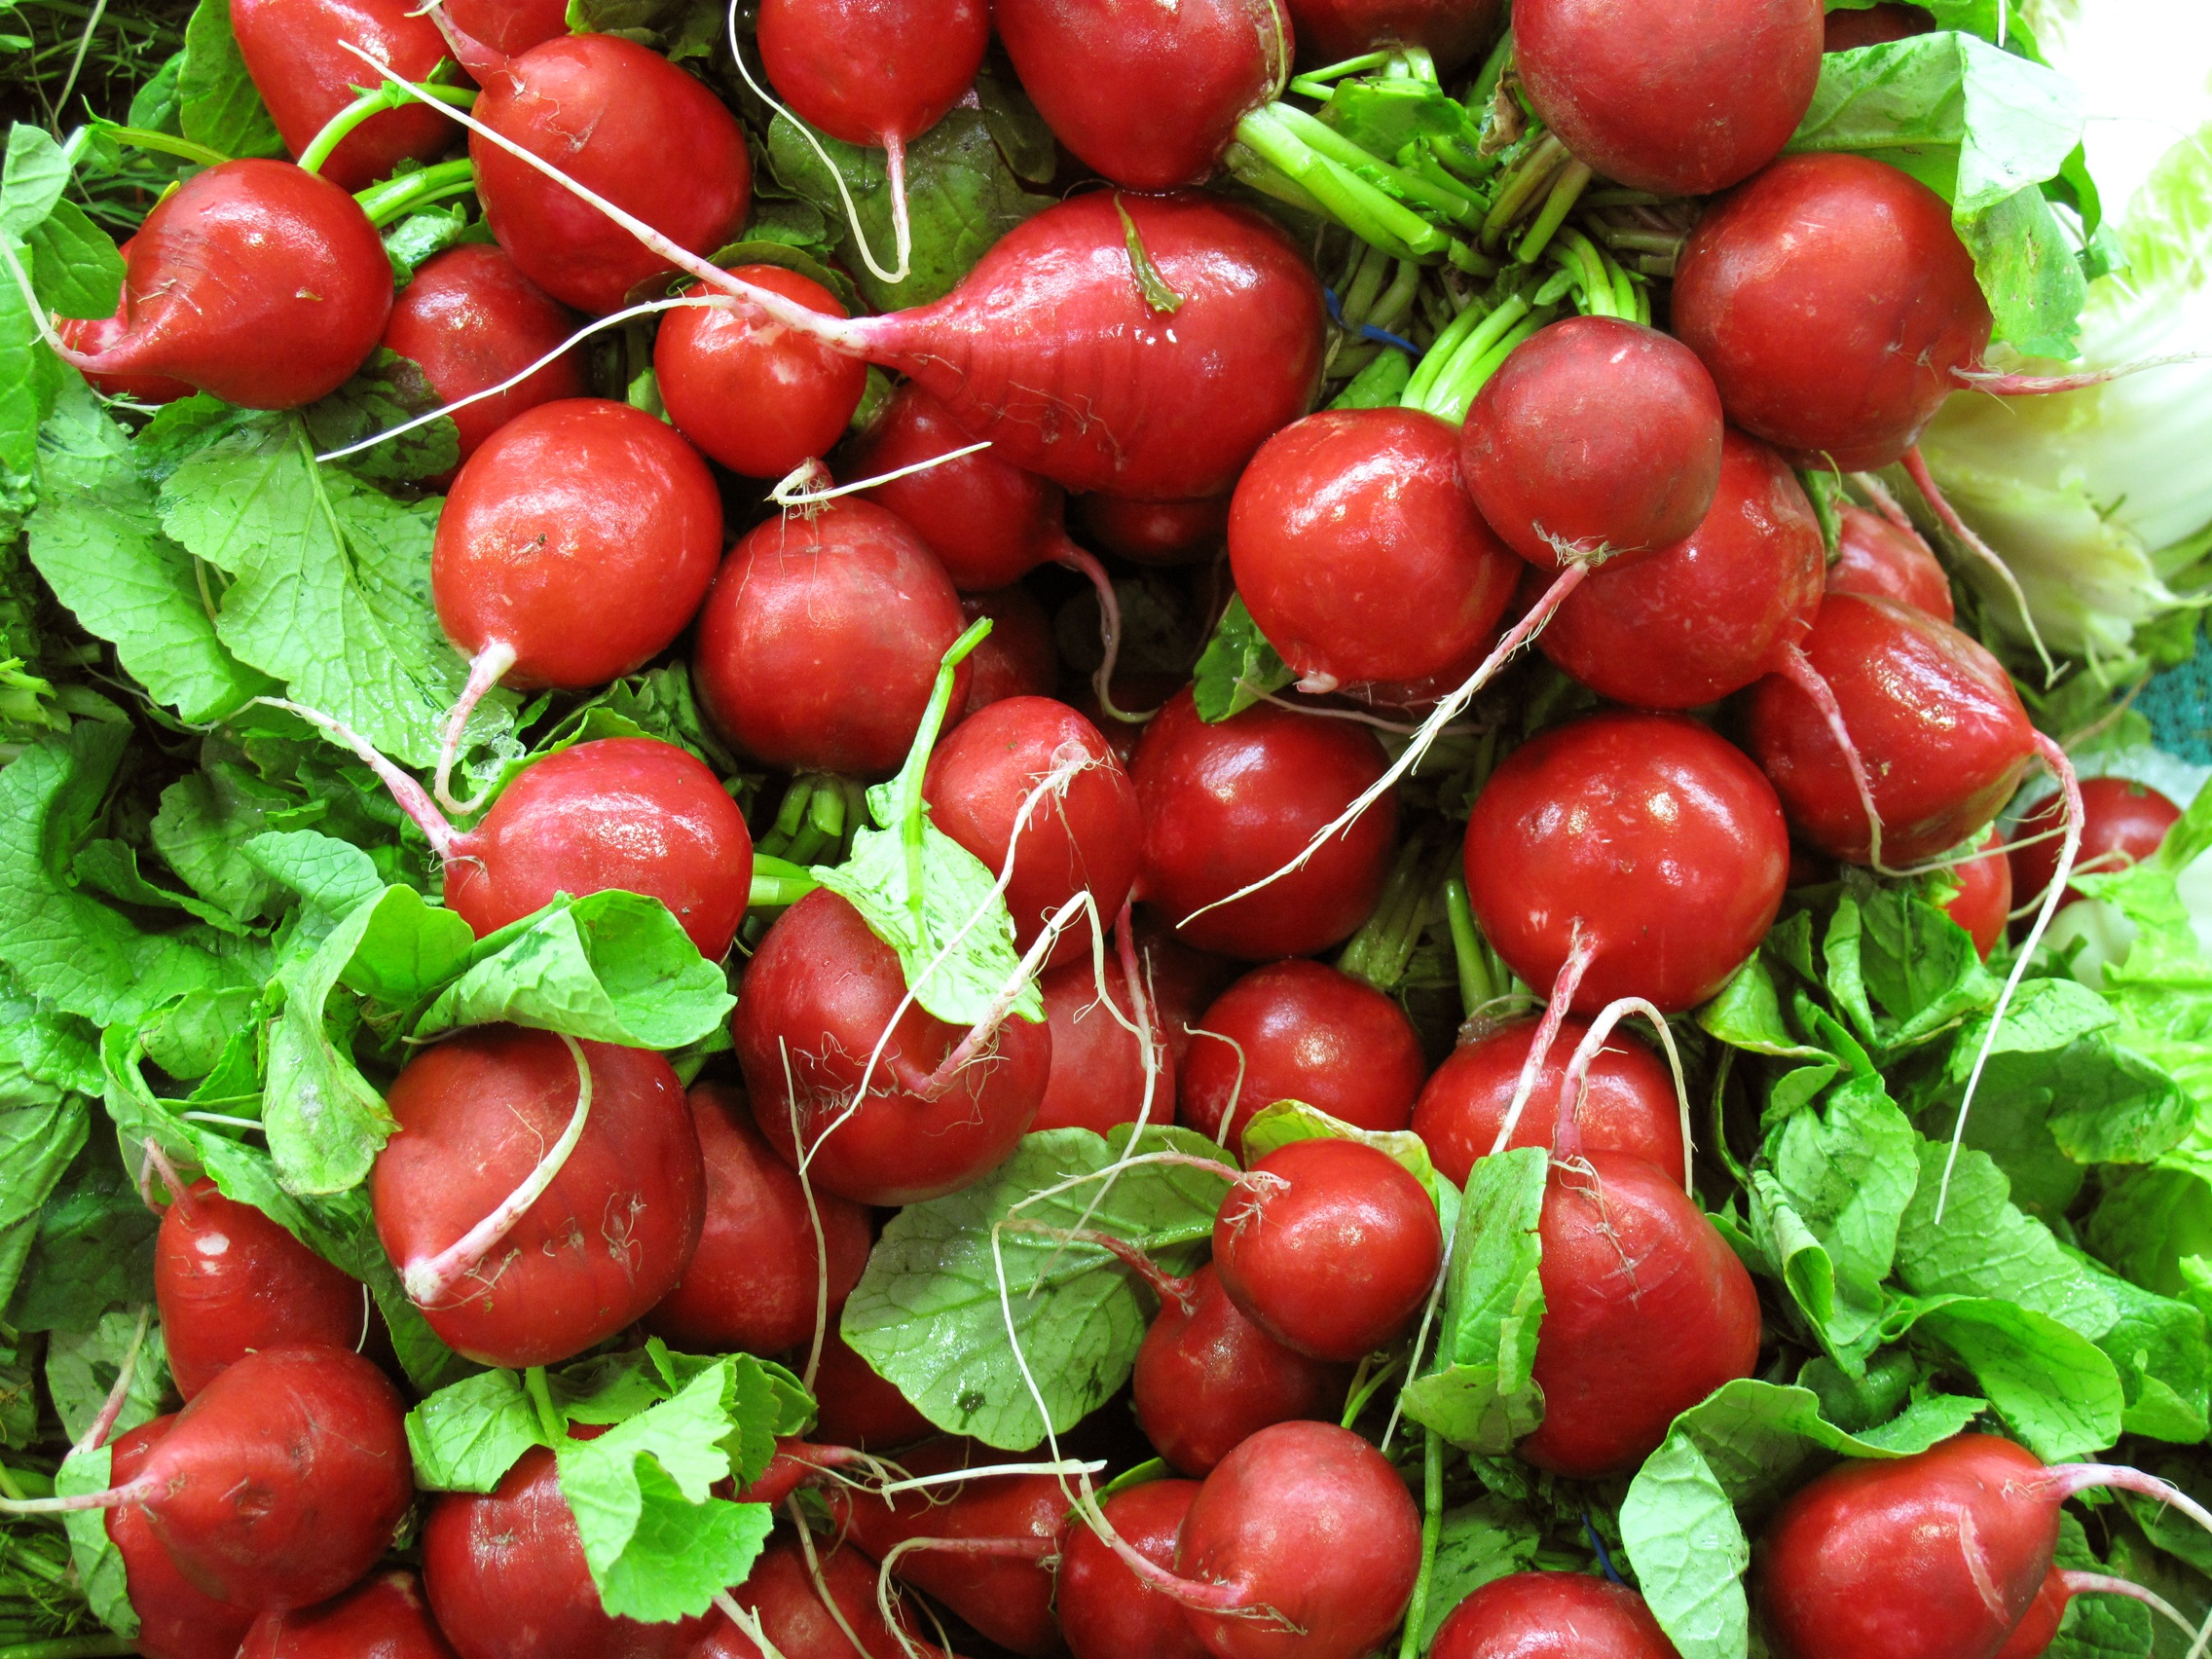
plant, fruit, food, salad, produce, vegetable, tomato, radish, flowering plant, red radish, land plant